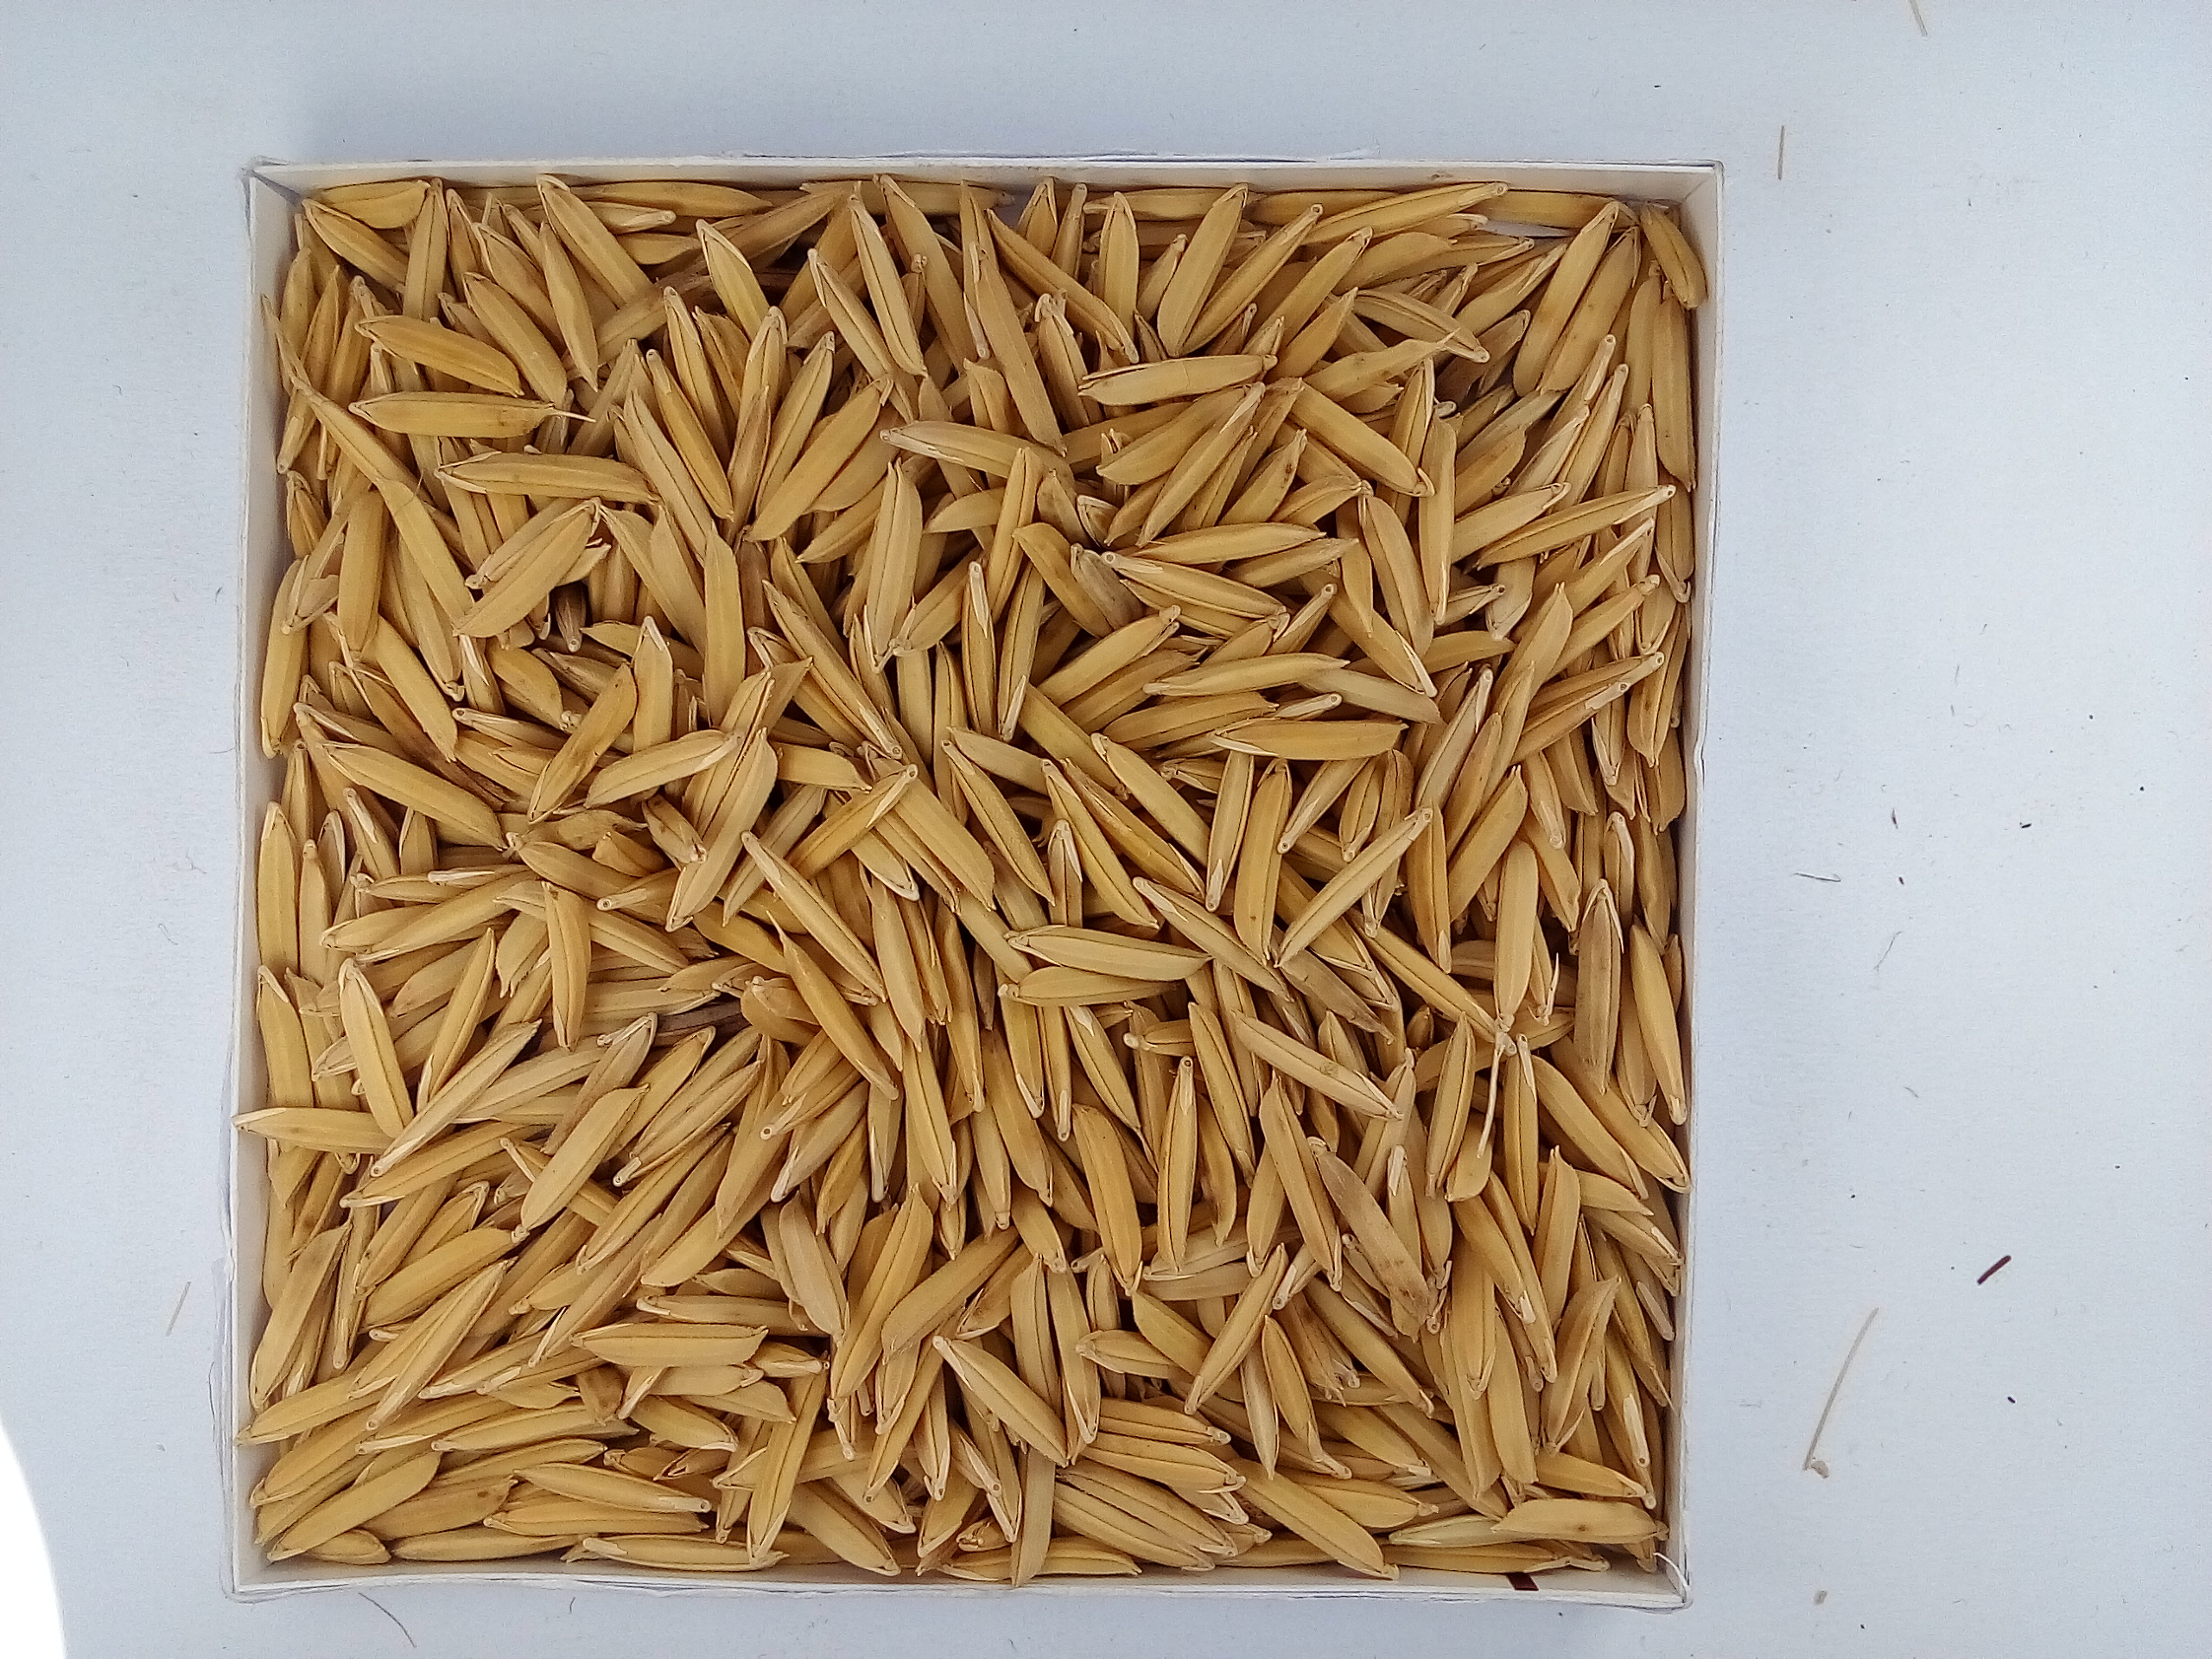
Rice seed variety: Unknown